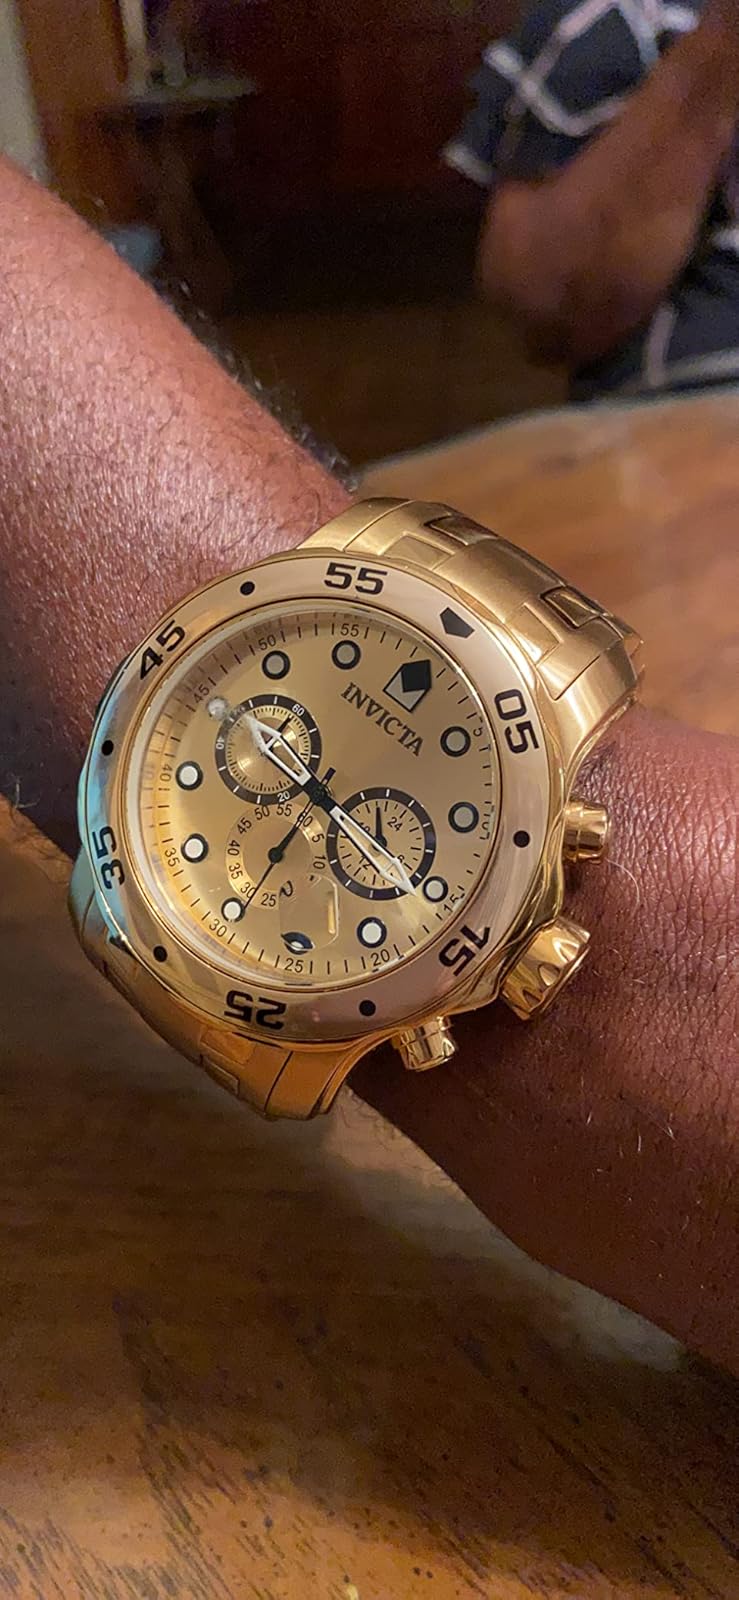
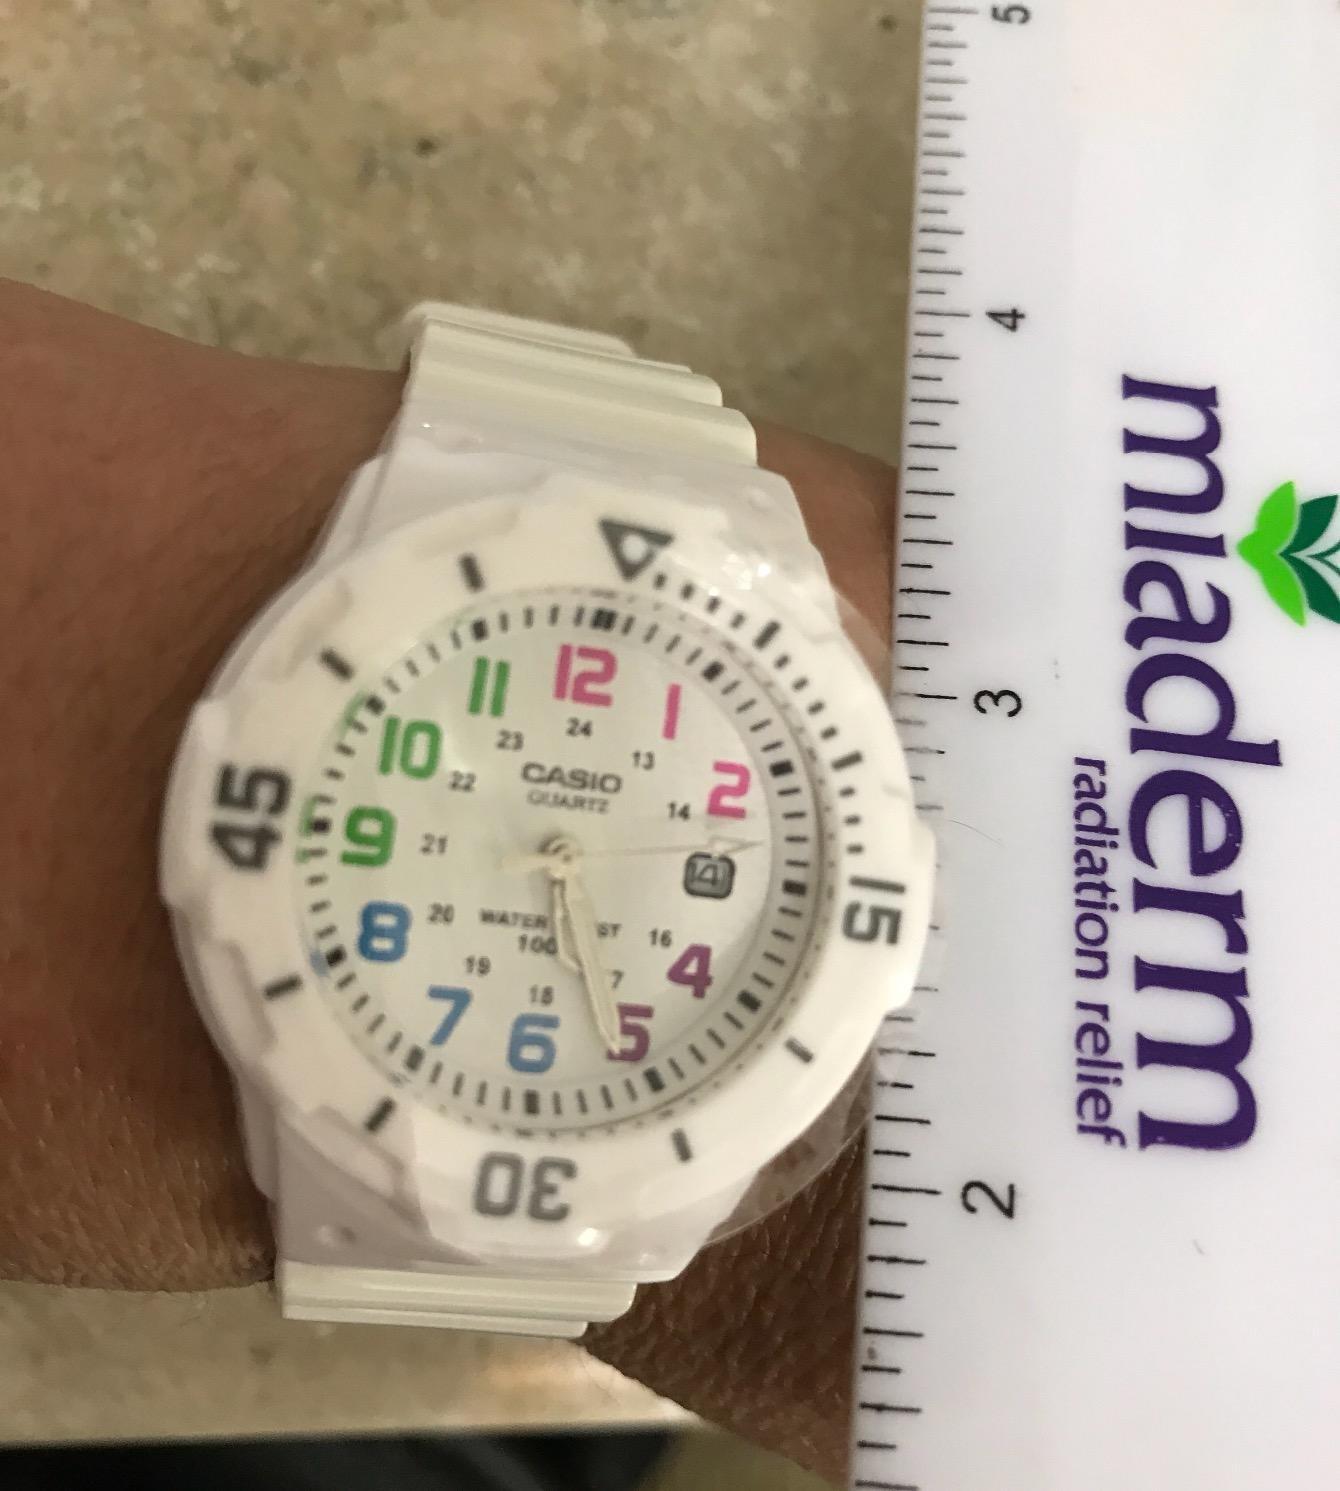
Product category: accessories_watch
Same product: no